Descendant tree (group theory)

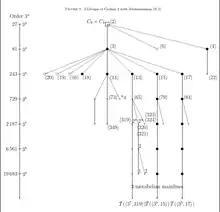
Figure 5: Finite 3-groups of coclass 2 of type (9,3)

The most important vertices of this tree are the eight siblings sharing the common parent formula_372, which are of three important kinds.